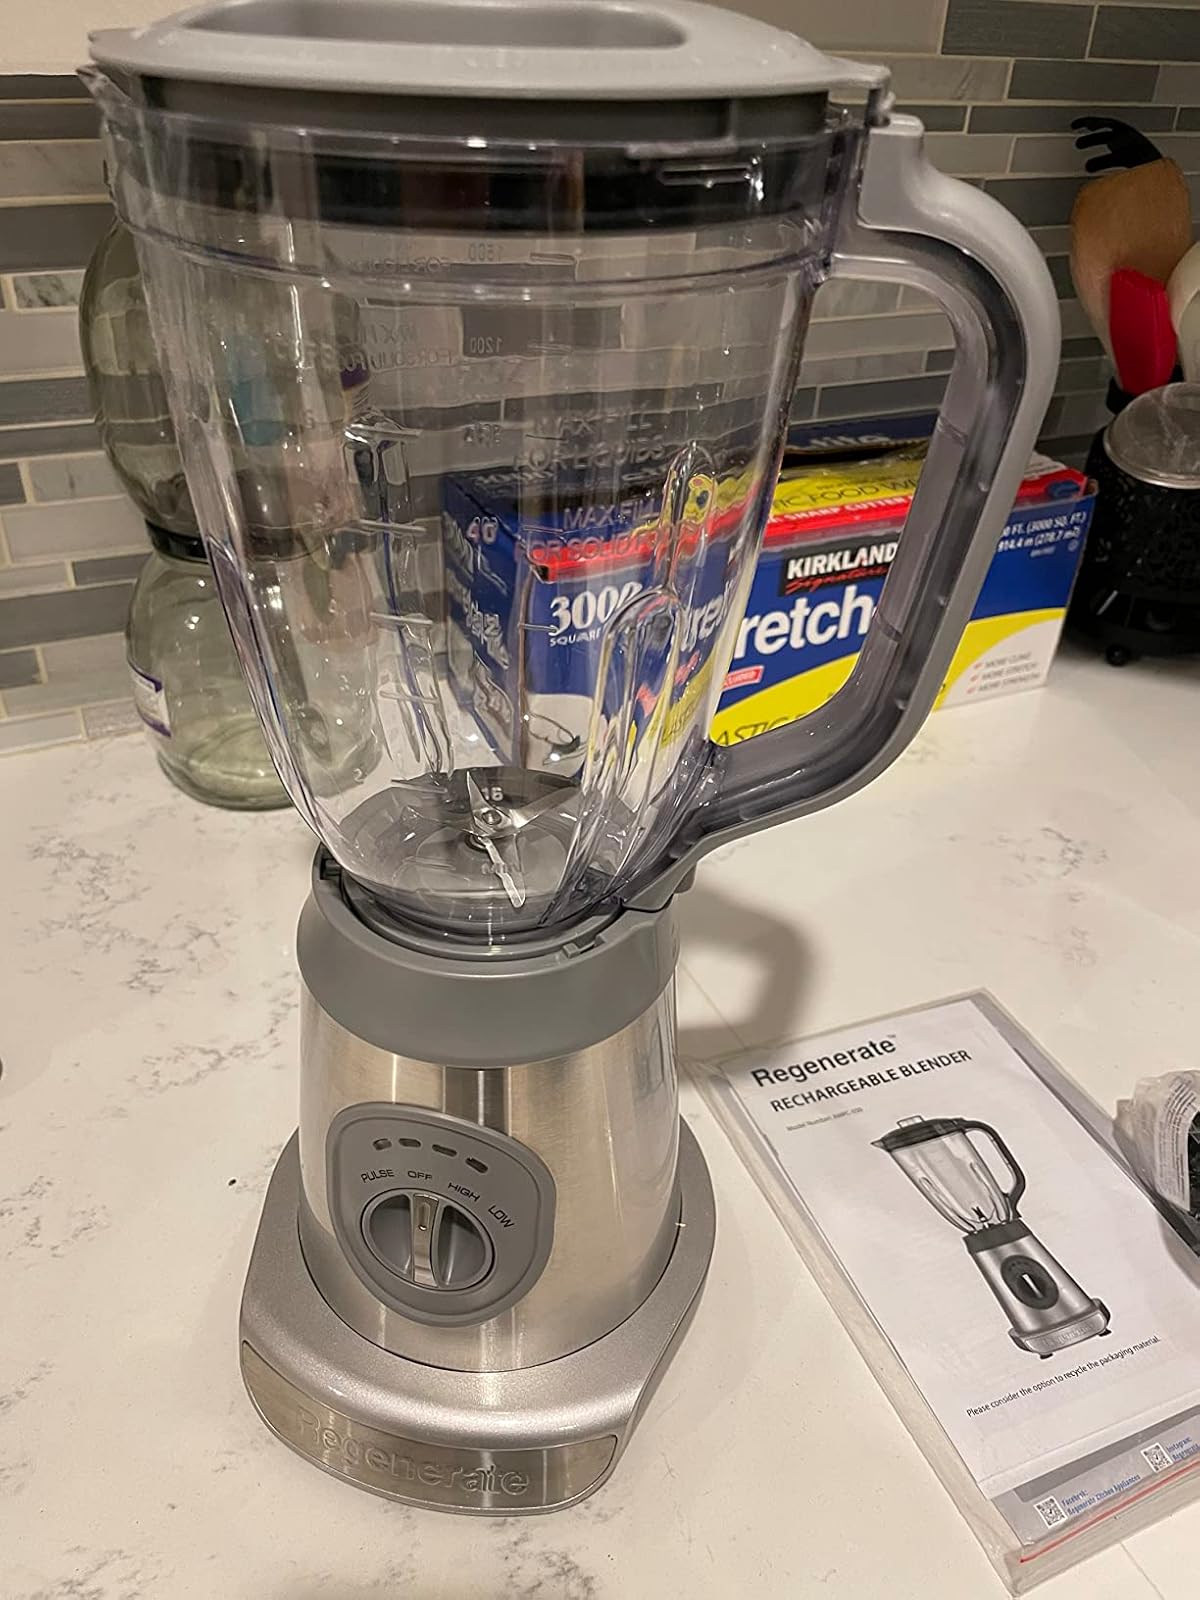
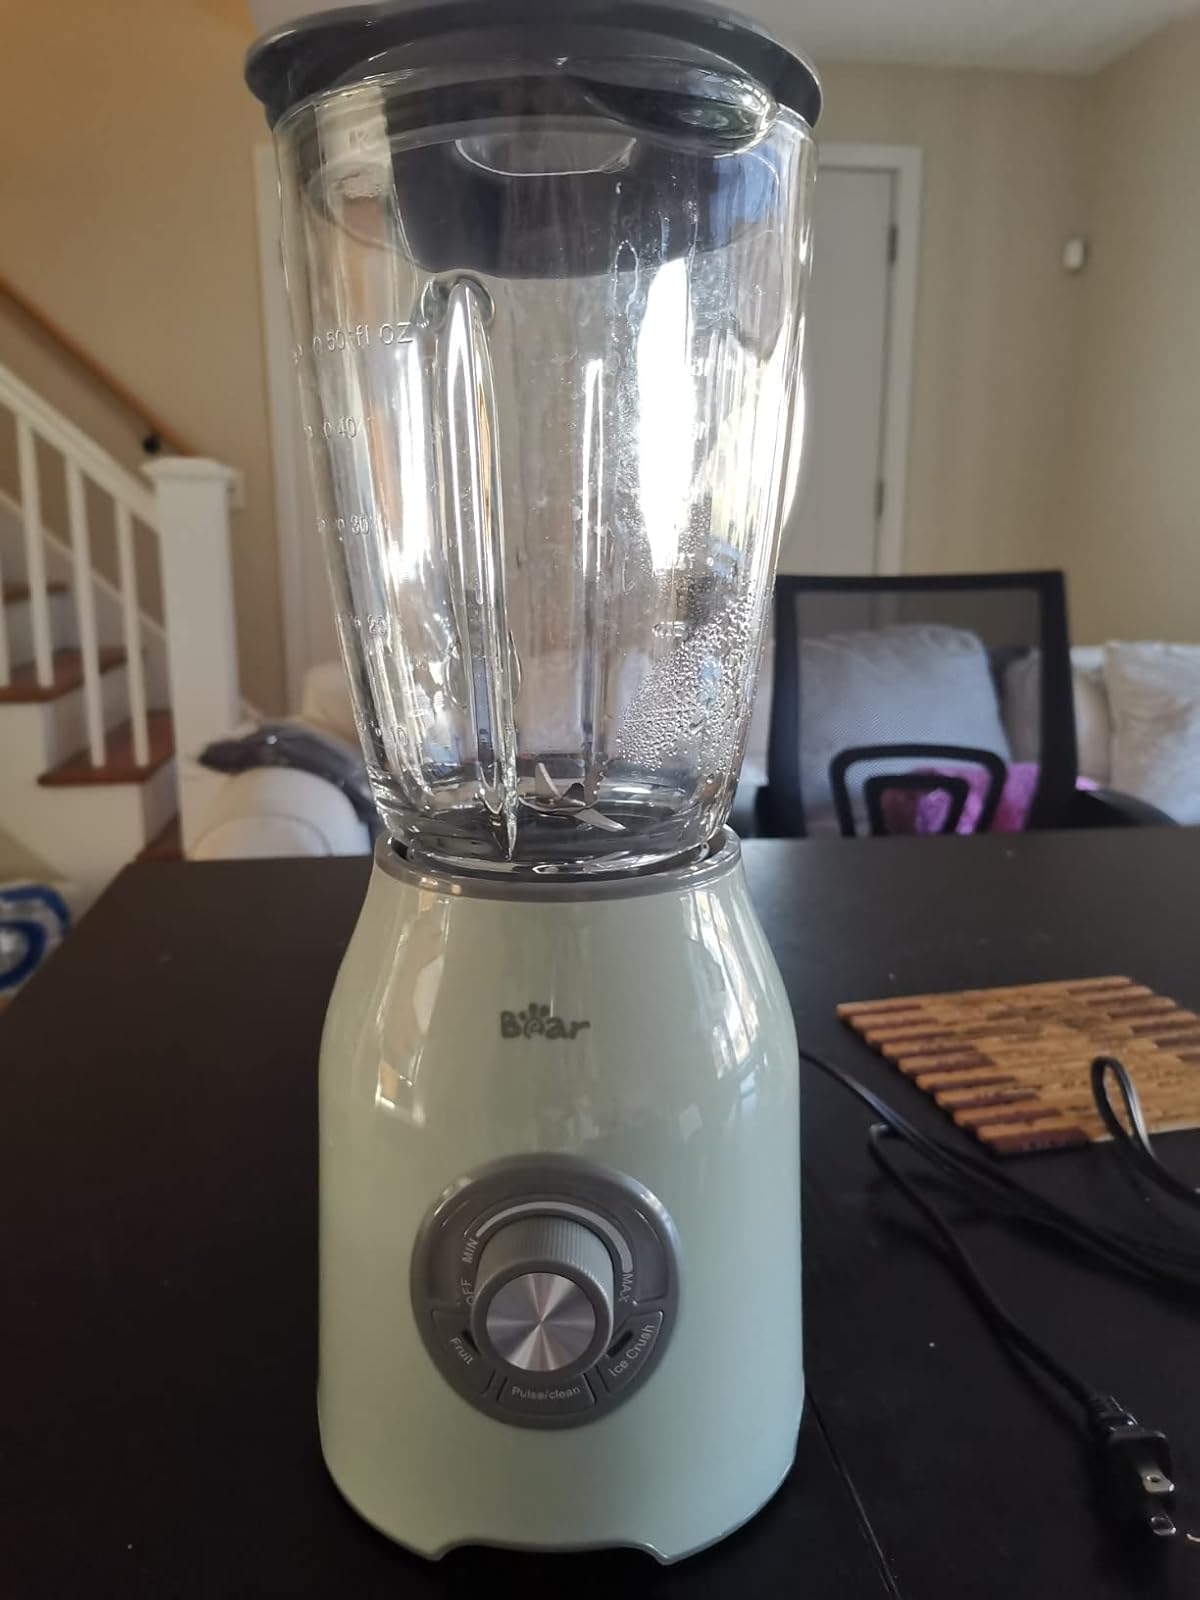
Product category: items_blender
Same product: no